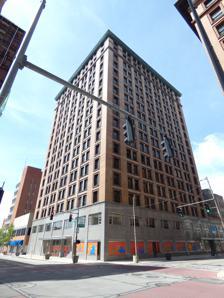
Building: The Nicholas Building (Toledo, Ohio)
Country: United States of America
Year built: 1906
Office in Toledo, Ohio Nicholas Building Nicholas Building in 2022 General information Type office Location 608 Madison Avenue, Toledo , Ohio Coordinates 41°39′11″N 83°32′13″W / 41.653°N 83.537°W / 41.653; -83.537 Completed 1906 Height Architectural 250 ft (76 m) Technical details Floor count 17 The Nicholas Building is a 250 ft (76 m) tall high-rise building located at 608 Madison Avenue in Downtown Toledo . It stood as Toledo's tallest building for 7 years, from its completion in 1906 until the completion of the Riverfront Apartments building in 1913. The Nicholas Building is currently the seventh-tallest building in Toledo. History The seventeen story structure was constructed in 1906 by Toledo business partners A.L. Spitzer and C.M. Spitzer. The Spitzer cousins named the building after their grandfather, Nicholas Spitzer. The building was designed by Norval Bacon and Thomas Huber, partners of the Toledo architectural firm of Bacon & Huber. The Nicholas Building was described in 1910 as one of the "largest and most modern office buildings in the Northwest ”, the area known today as the East North Central States . View from the Nicholas Building, undated Nicholas Building circa 1910 See also List of tallest buildings in Toledo, Ohio References